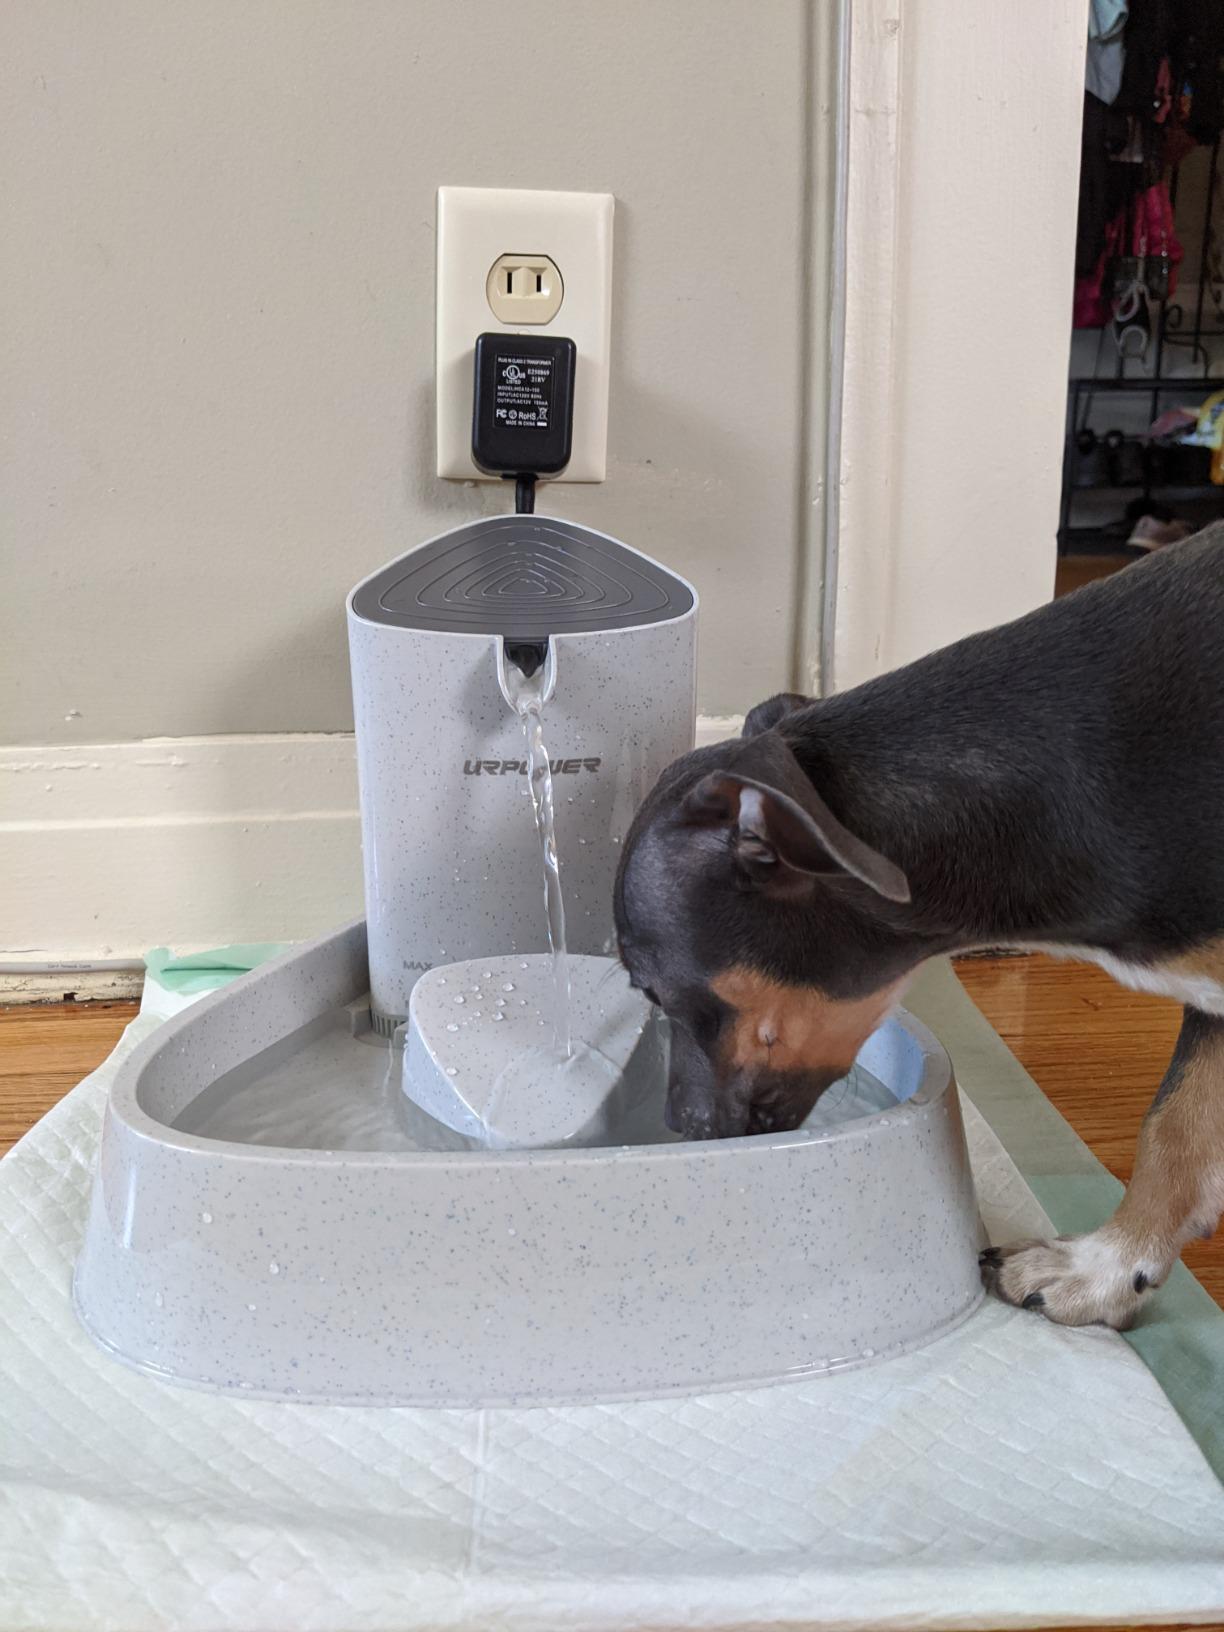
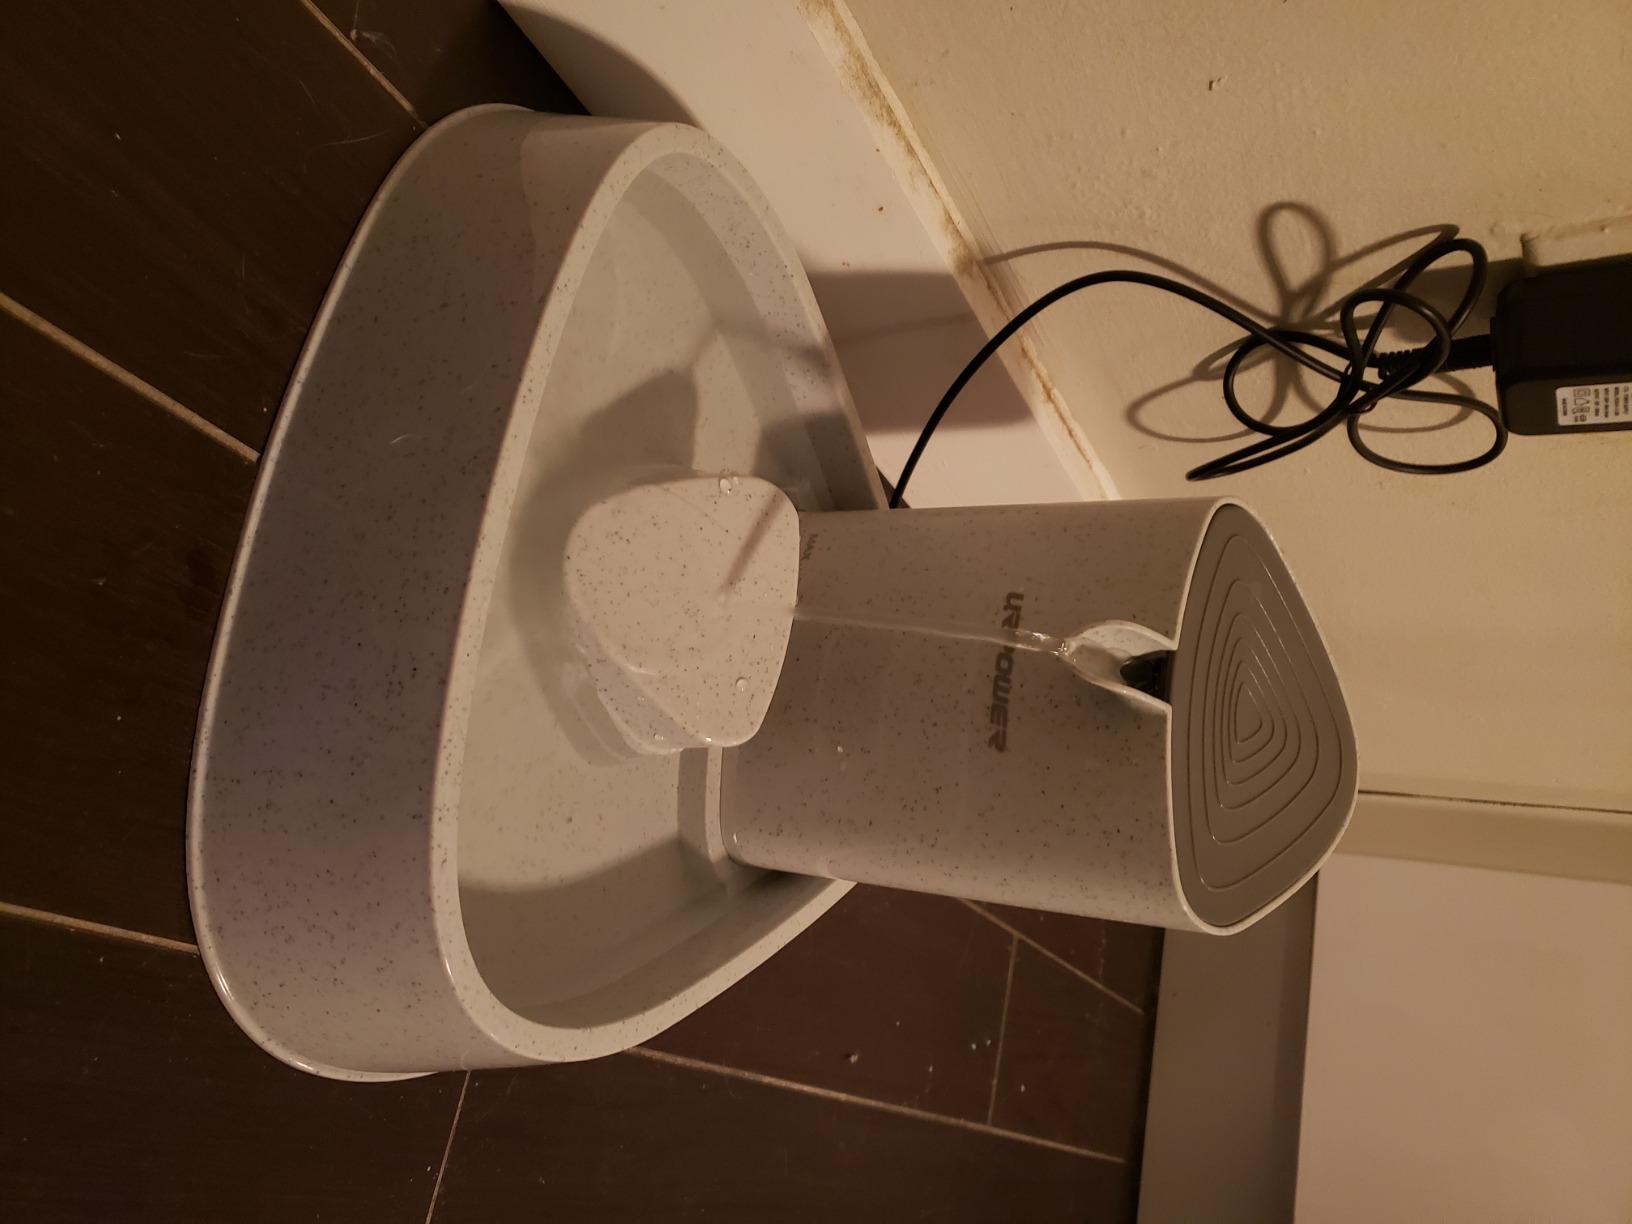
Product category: items_bowl
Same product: yes